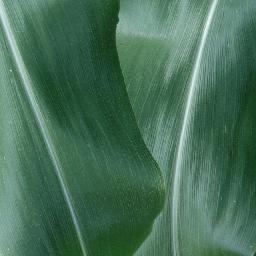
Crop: corn
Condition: (maize)_healthy